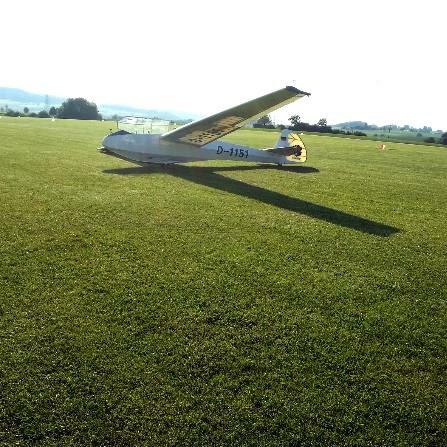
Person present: No